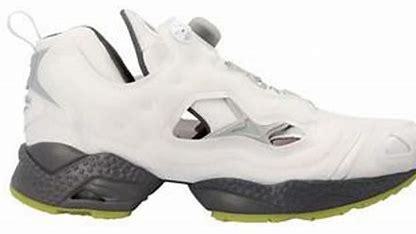
Brand: Reebok
Model: Instapump Fury 95